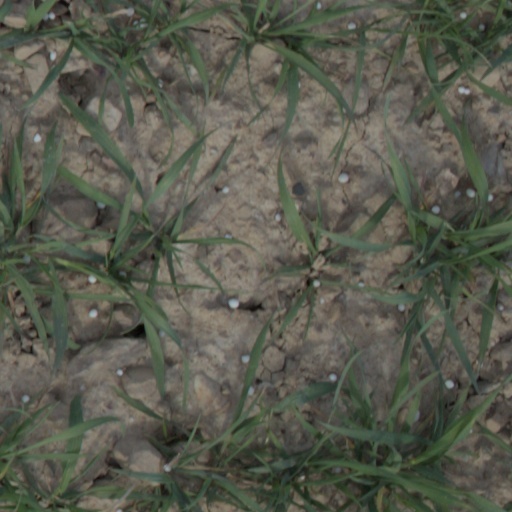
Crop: wheat